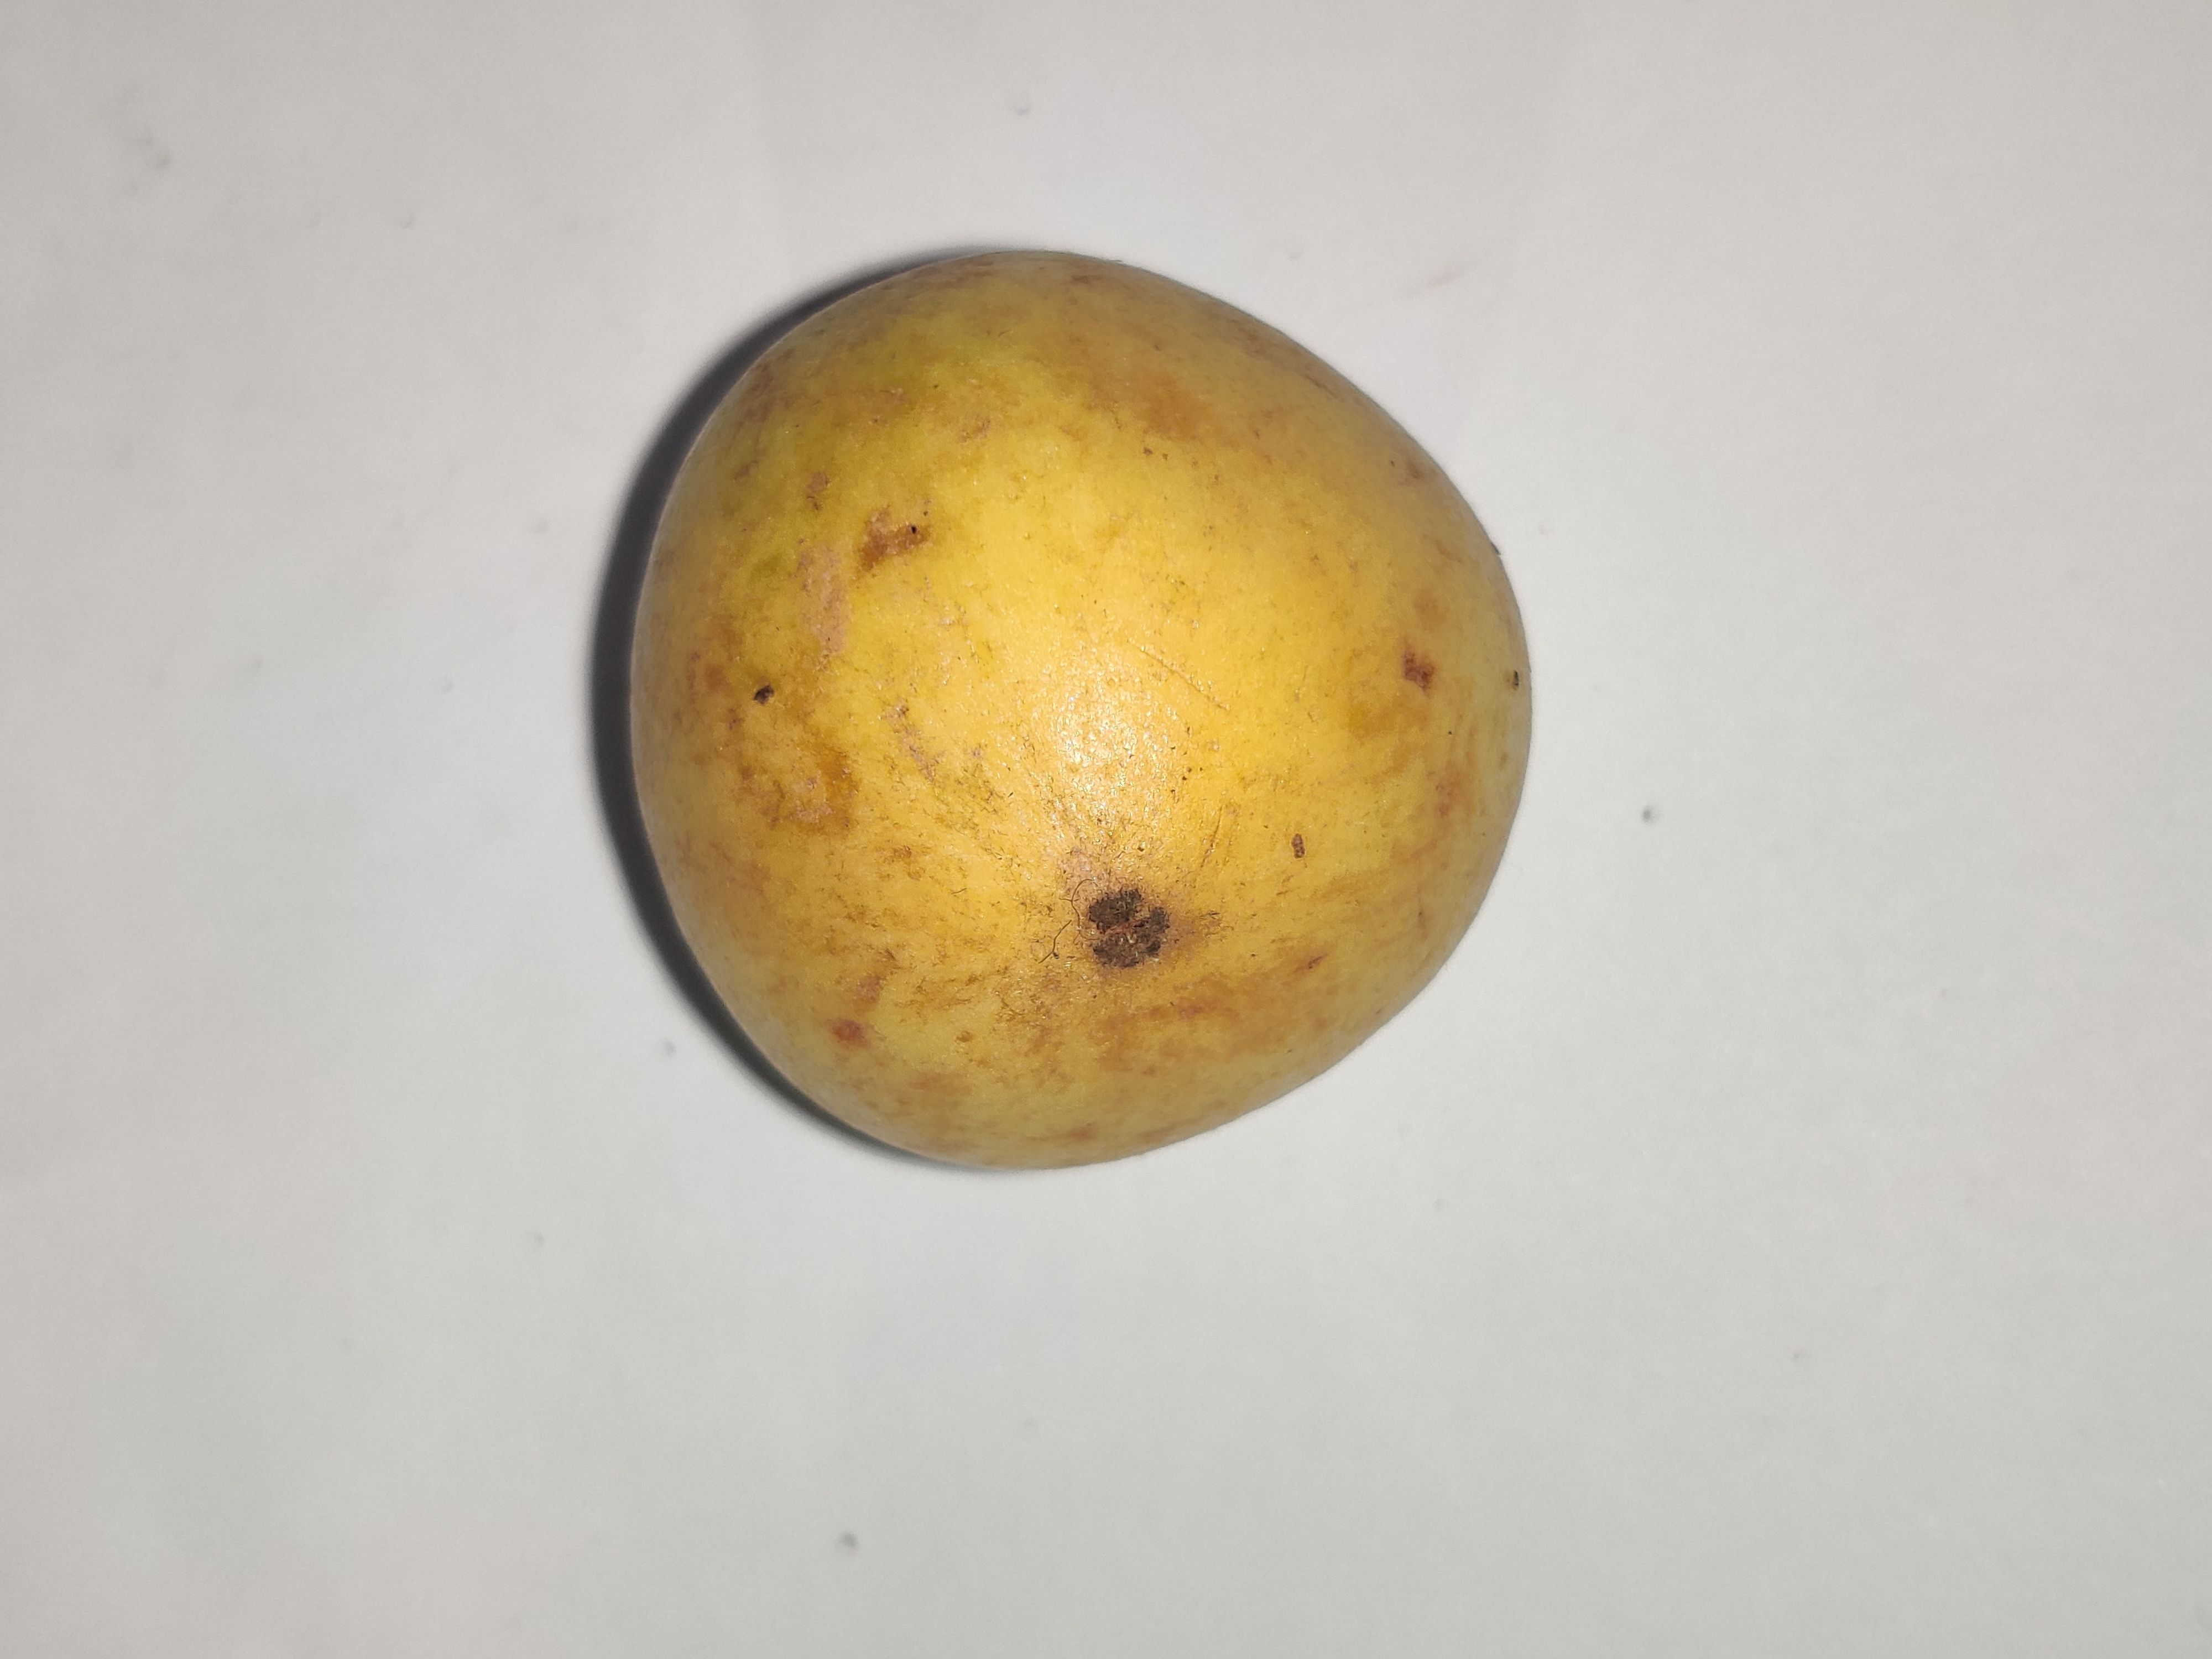
Fruit: burmese-grape
Grade: 1st-grade